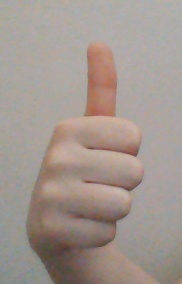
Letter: aleff